Geochang massacre

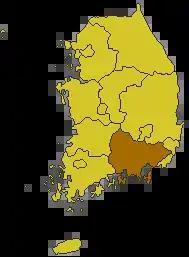
South Gyeongsang, South Korea.

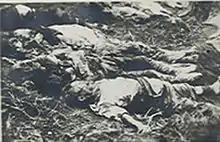
Geochang massacre victims

The Geochang massacre (Hanja: 居昌良民虐殺事件) was a massacre conducted by the third battalion of the 9th regiment of the 11th Division of the South Korean Army between 9 February 1951 and 11 February 1951 of 719 unarmed citizens in Geochang, South Gyeongsang district of South Korea. The victims included 385 children. The 11th Division also conducted the Sancheong-Hamyang massacre two days earlier. The general commanding the division was Choe Deok-sin.